London Calling: Live in Hyde Park

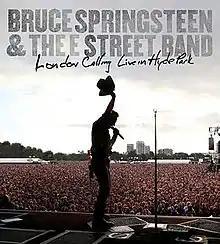

London Calling: Live in Hyde Park is a concert video of Bruce Springsteen & the E Street Band's performance during the Hard Rock Calling music festival in Hyde Park, London on June 28, 2009. The film was released on DVD and Blu-ray formats by Columbia Records on June 22, 2010.